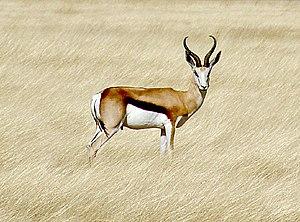
Les Aegodontia forment le clade qui regroupe l'ensemble des bovidés autres que les bovinés. Il regroupe la plupart de ce qu'on appelle communément antilopes, ainsi que les caprins.